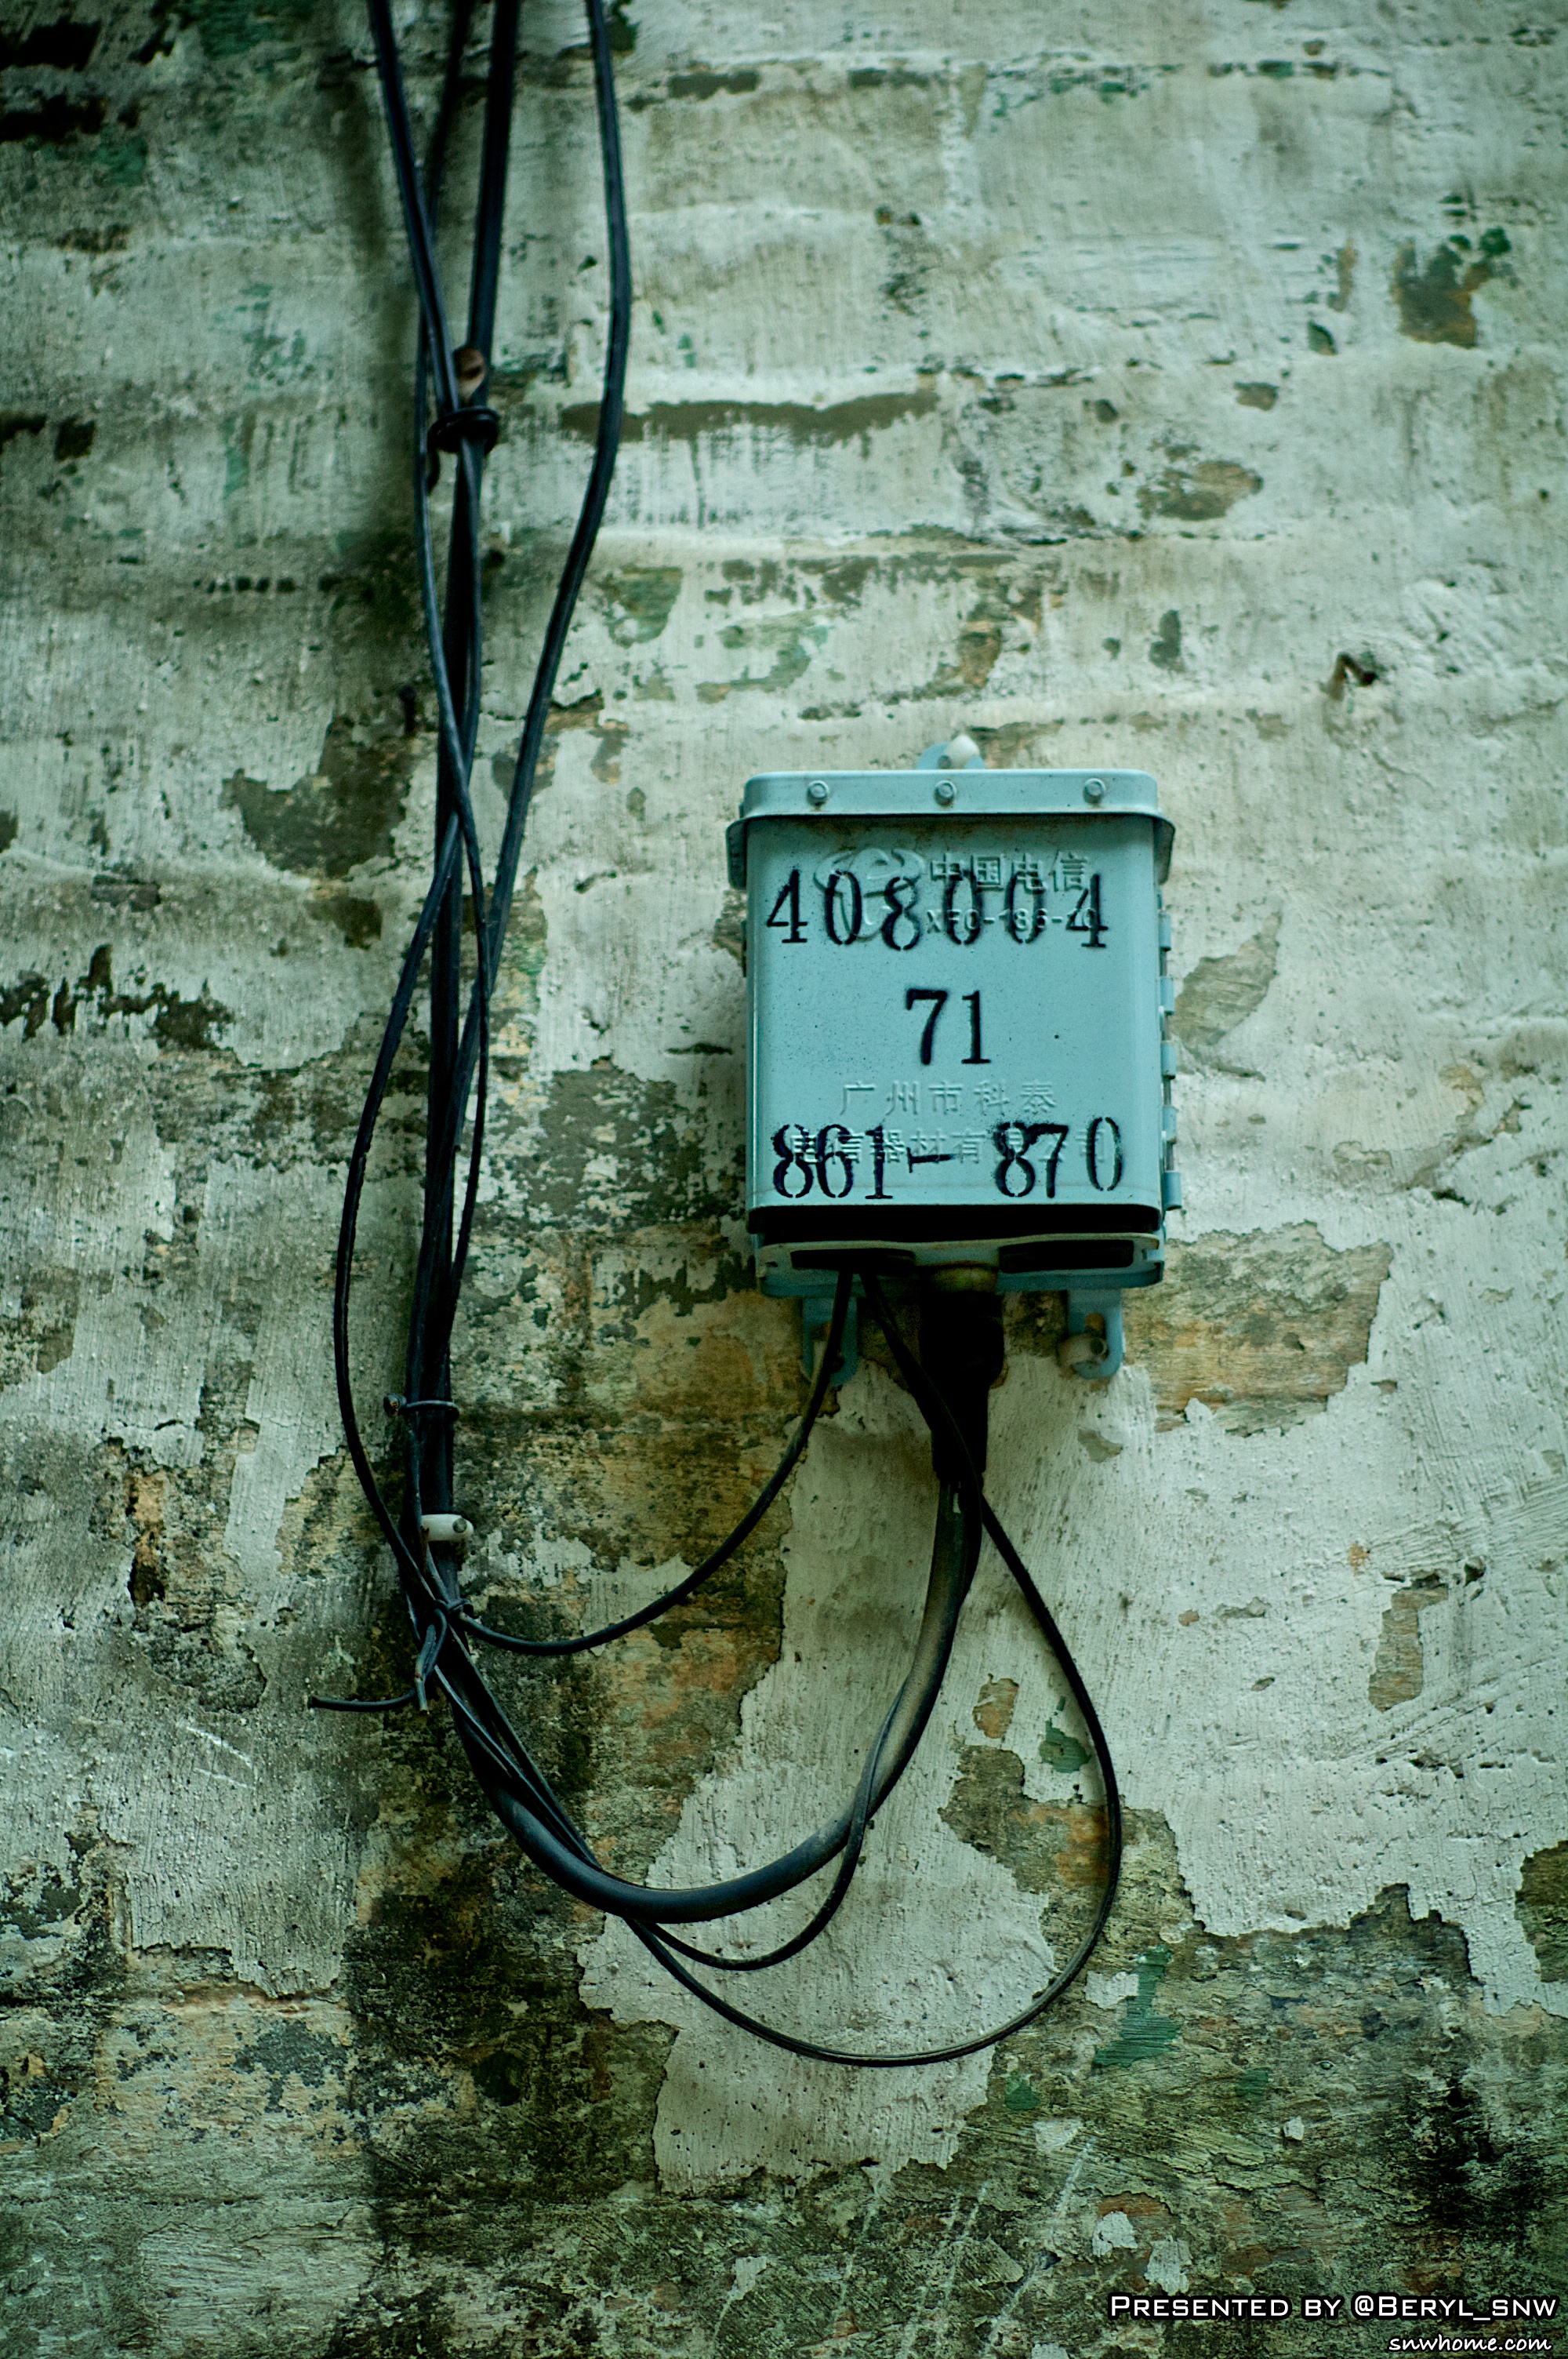
water, creative, number, wall, village, sign, green, chinese, student, blue, nikon, university, collage, canton, school, china, d70, daily, gdut